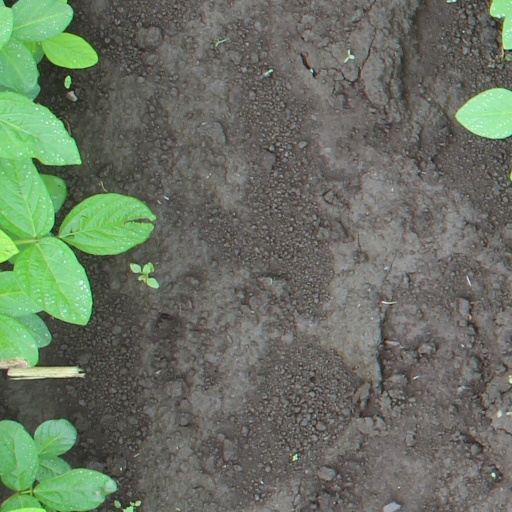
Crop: soybean